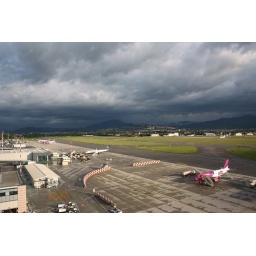
A grey sky over the field today.